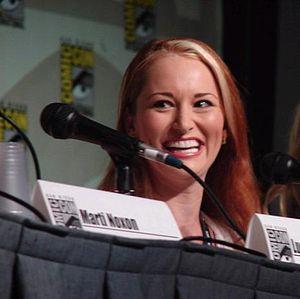
Allison DuBois, née le 24 janvier 1972 à Phoenix, Arizona, est une auteure américaine se présentant comme médium. Selon elle, son histoire commence à l'âge de six ans, lorsque son grand-père décédé lui apparaît et lui demande de dire à sa mère que « tout va bien ».